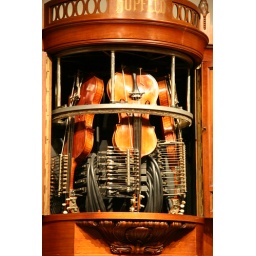
Hupfeld violin player on display in the Museum van Speelklok tot Pierement (from musical clock to street organ) in Utrecht